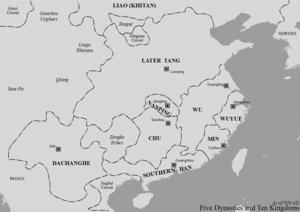
La période des Cinq Dynasties et des Dix Royaumes est une ère de bouleversement politique en Chine entre 907 et 979, faisant suite à la chute de la dynastie Tang et précédant la dynastie Song. Durant cette période, cinq dynasties se succèdent rapidement dans le nord de la Chine, pendant que plus de douze États indépendants sont fondés principalement dans le sud.